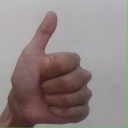
अक्षर: थ